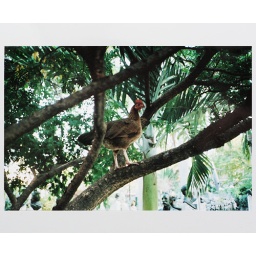
Key West chicken in tree